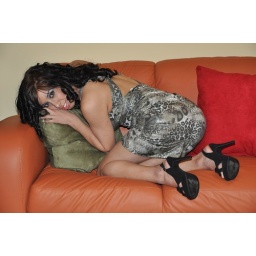
Model Zoe in a gray dress looking exotic